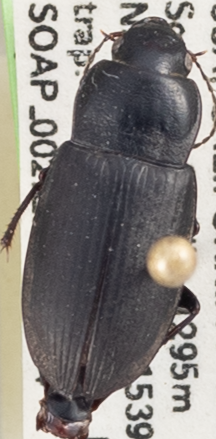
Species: Anisodactylus similis
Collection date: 2022-06-14
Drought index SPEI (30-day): -2.09
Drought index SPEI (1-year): -1.69
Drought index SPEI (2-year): -2.09